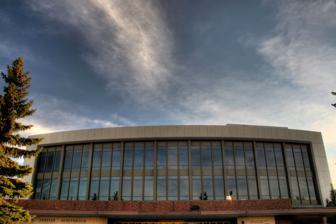
Building: Northern Alberta Jubilee Auditorium
Country: Canada
Year built: 1955
Performing arts venue and cultural facility in Edmonton, Canada Northern Alberta Jubilee Auditorium Northern Alberta Jubilee Auditorium Address 11455 87 Ave Edmonton , Alberta T6G 2T2 Coordinates 53°31′19″N 113°31′44″W / 53.5219°N 113.5289°W / 53.5219; -113.5289 Public transit Health Sciences/Jubilee station Owner Government of Alberta Operator Government of Alberta Type Performing arts centre Capacity 2,538 (2,416 when Orchestra pit in use) Opened 1957 Tenants Edmonton Opera , Alberta Ballet , Canada's Ukrainian Shumka Dancers Website www .jubileeauditorium .com /edmonton The Northern Alberta Jubilee Auditorium is a 4-million-cubic-foot (110,000 m 3 ) performing arts, culture and community facility, located in Edmonton , Alberta , Canada . General information and history Northern Alberta Jubilee Auditorium The auditorium was built in 1957, on a 13-acre (53,000 m 2 ) site adjacent to the University of Alberta to celebrate the 50th anniversary of Alberta. It is owned and operated by the Government of Alberta . The Jubilee is home to the Edmonton Opera , Ukrainian Shumka Dancers and the Alberta Ballet .  In addition to opera, ballet, and dance performances, for many years it has hosted Broadway shows, stand-up comedians, theatre productions, recording artists , concert bands, orchestras, cultural festivals, and awards ceremonies. The main theatre hosts 2,538 people on three levels, or 2,416 if the Orchestra pit is in use. There is also a banquet room, meeting room, rehearsal hall and luxury suite available to rent, along with being able to hold trade shows and meetings in the theatre proper and its lobbies. In 2005 as part of the celebrations for the Alberta Centennial, the auditorium underwent extensive renovations totalling a cost of $91 million. British rock band Procol Harum performed on November 18, 1971, along with the Edmonton Symphony Orchestra , the show was recorded and later released as a live album, entitled Procol Harum Live: In Concert with the Edmonton Symphony Orchestra . In January 2010, theatre reviewer Pollstar revealed that the Northern Alberta Jubilee Auditorium was the busiest theatre in Canada, selling 146,555 tickets in 2009, beating its twin, the Southern Alberta Jubilee Auditorium in Calgary (138,515 tickets) and Toronto’s Massey Hall (93,742 tickets). See also Sports portal List of Commonwealth Games venues Southern Alberta Jubilee Auditorium References